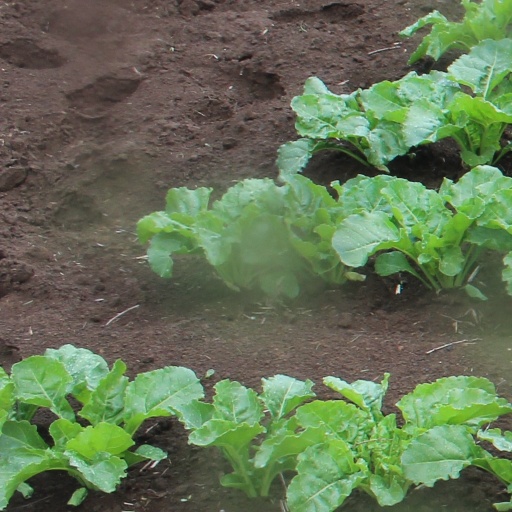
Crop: sugar beet